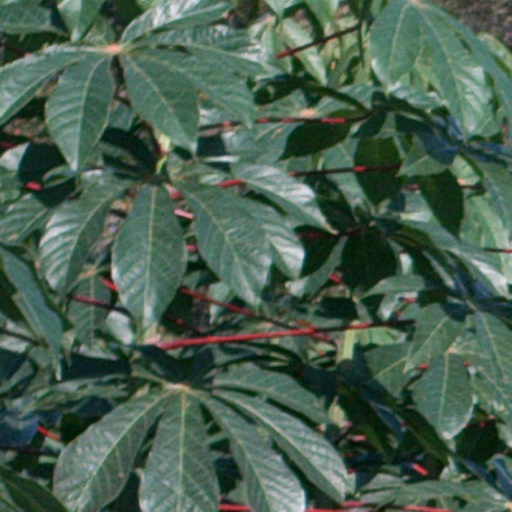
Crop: cassava